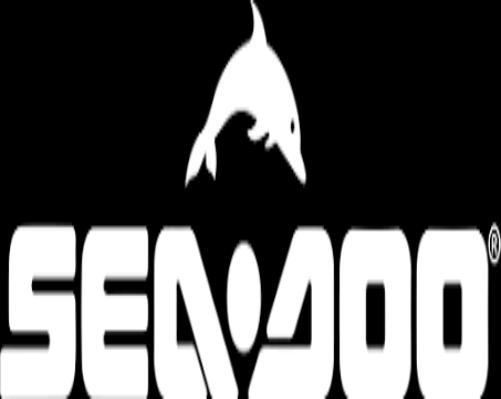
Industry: Sports